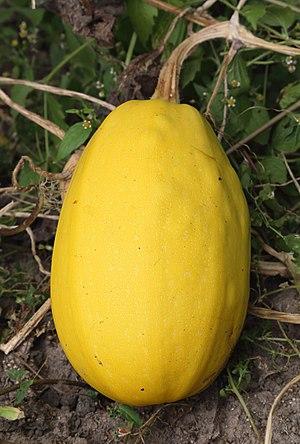
Courge spaghetti, photo prise en Belgique.